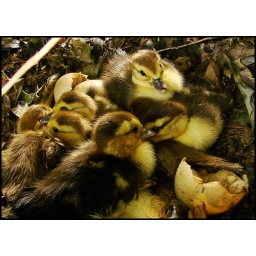
These baby Muscovy ducks hatched out at my office over the weekend!